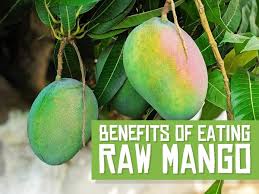
Label: Mango